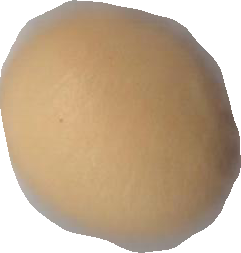
Variety: Dega